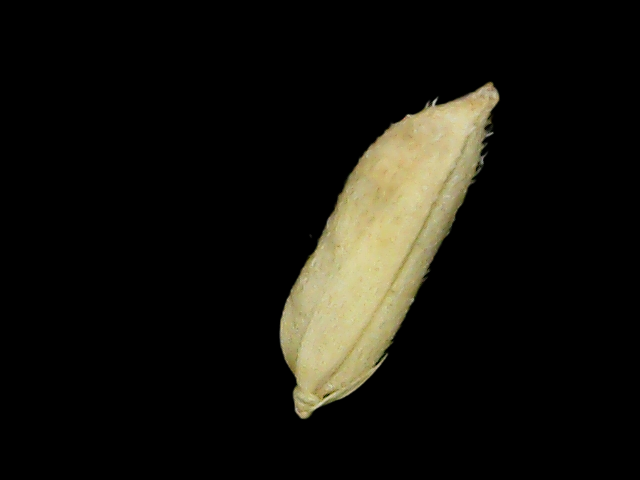
Rice variety: Binadhan14